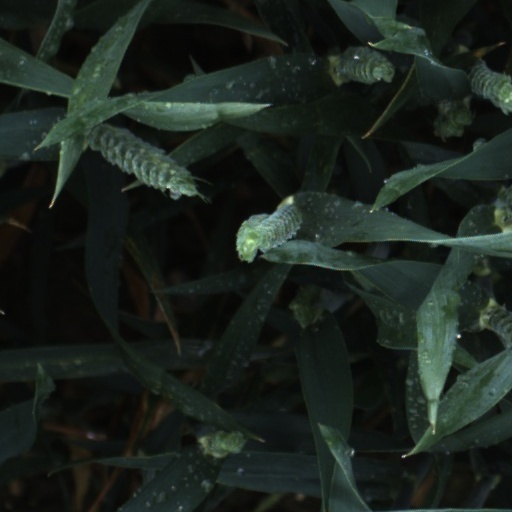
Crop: wheat